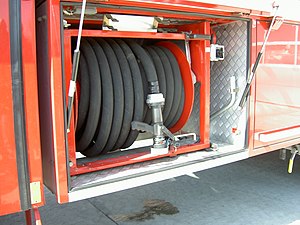
Brandslange / Billedgalleri
En brandslange er en slange, der bruges til at slukke brande med. Den kan kobles på en brandhane eller brandbil eller være fastmonteret i bygninger.